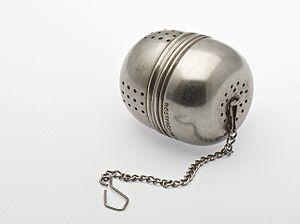
Un infuseur à thé est un objet culinaire permettant l'infusion du thé, qui cantonne les feuilles de thé dans une cage qu'on immerge dans l'eau. Il se présente sous la forme d'une boule, d'un bâtonnet, d'une pince ou cuillère, d'un passe-thé, d'un tube, etc. Il peut prendre aussi la forme d'un pichet infuseur, ou plus récemment des formes originales du type personnages ou fleurs, etc., dans lequel un compartiment amovible enferme les feuilles de thé.